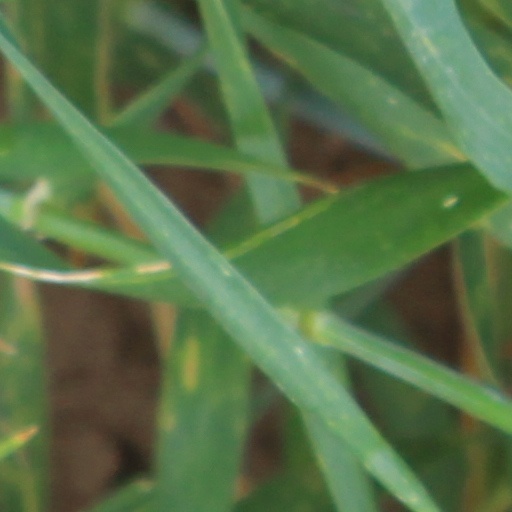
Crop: wheat